Mohabbat Jaye Bhar Mein

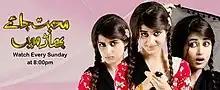

Mohabbat Jaye Bhar Mein is a Pakistani drama television series produced by Momina Duraid. Written by Fasih Bari Khan, it tells the story of a flat system where scandals are born galore. It premiered on Hum TV on 2 September 2012 and last aired on 27 January 2013.